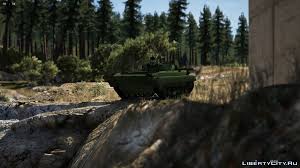
Label: BMP